Cottage Home Historic District

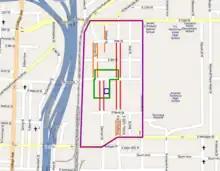
A map of Cottage Home. The purple outline is the boundary of both the state and local districts. The green outline is the boundary of the National Register district. The blue outline encloses the Ruskaup-Ratcliffe House and Store, which is excluded from the local district. The orange lines mark the locations of historic stone curbs. The red lines mark the locations of historic stone curbs and brick sidewalks.

The originally drawn boundaries of the Cottage Home Historic District, still the current boundaries of the National Register district, are much smaller than the state and locally designated boundaries. Comprising the 700 block of Dorman Street, 1102 to 1130 East St. Clair Street and 802 and 806 North Highland Avenue, 23 properties are included in the National Register district. Anchored by the Ruskaup-Ratcliffe house and store, these boundaries also include the Vonnegut & Bohn doubles and sixteen other houses. This area was listed on the National Register of Historic Places on February 23, 1990.